Niasar Waterfall

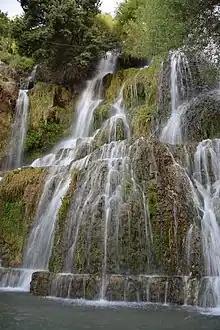
Niasar Waterfall

Niasar Waterfall is a 25- to 53-meter-high spring-fed waterfall in Neyasar, Iran, near Kashar. The source of the waterfall is Talar spring, also known as Iskandarieh spring. The watercourse once hosted as many as 13 mills, of which only two survive today.